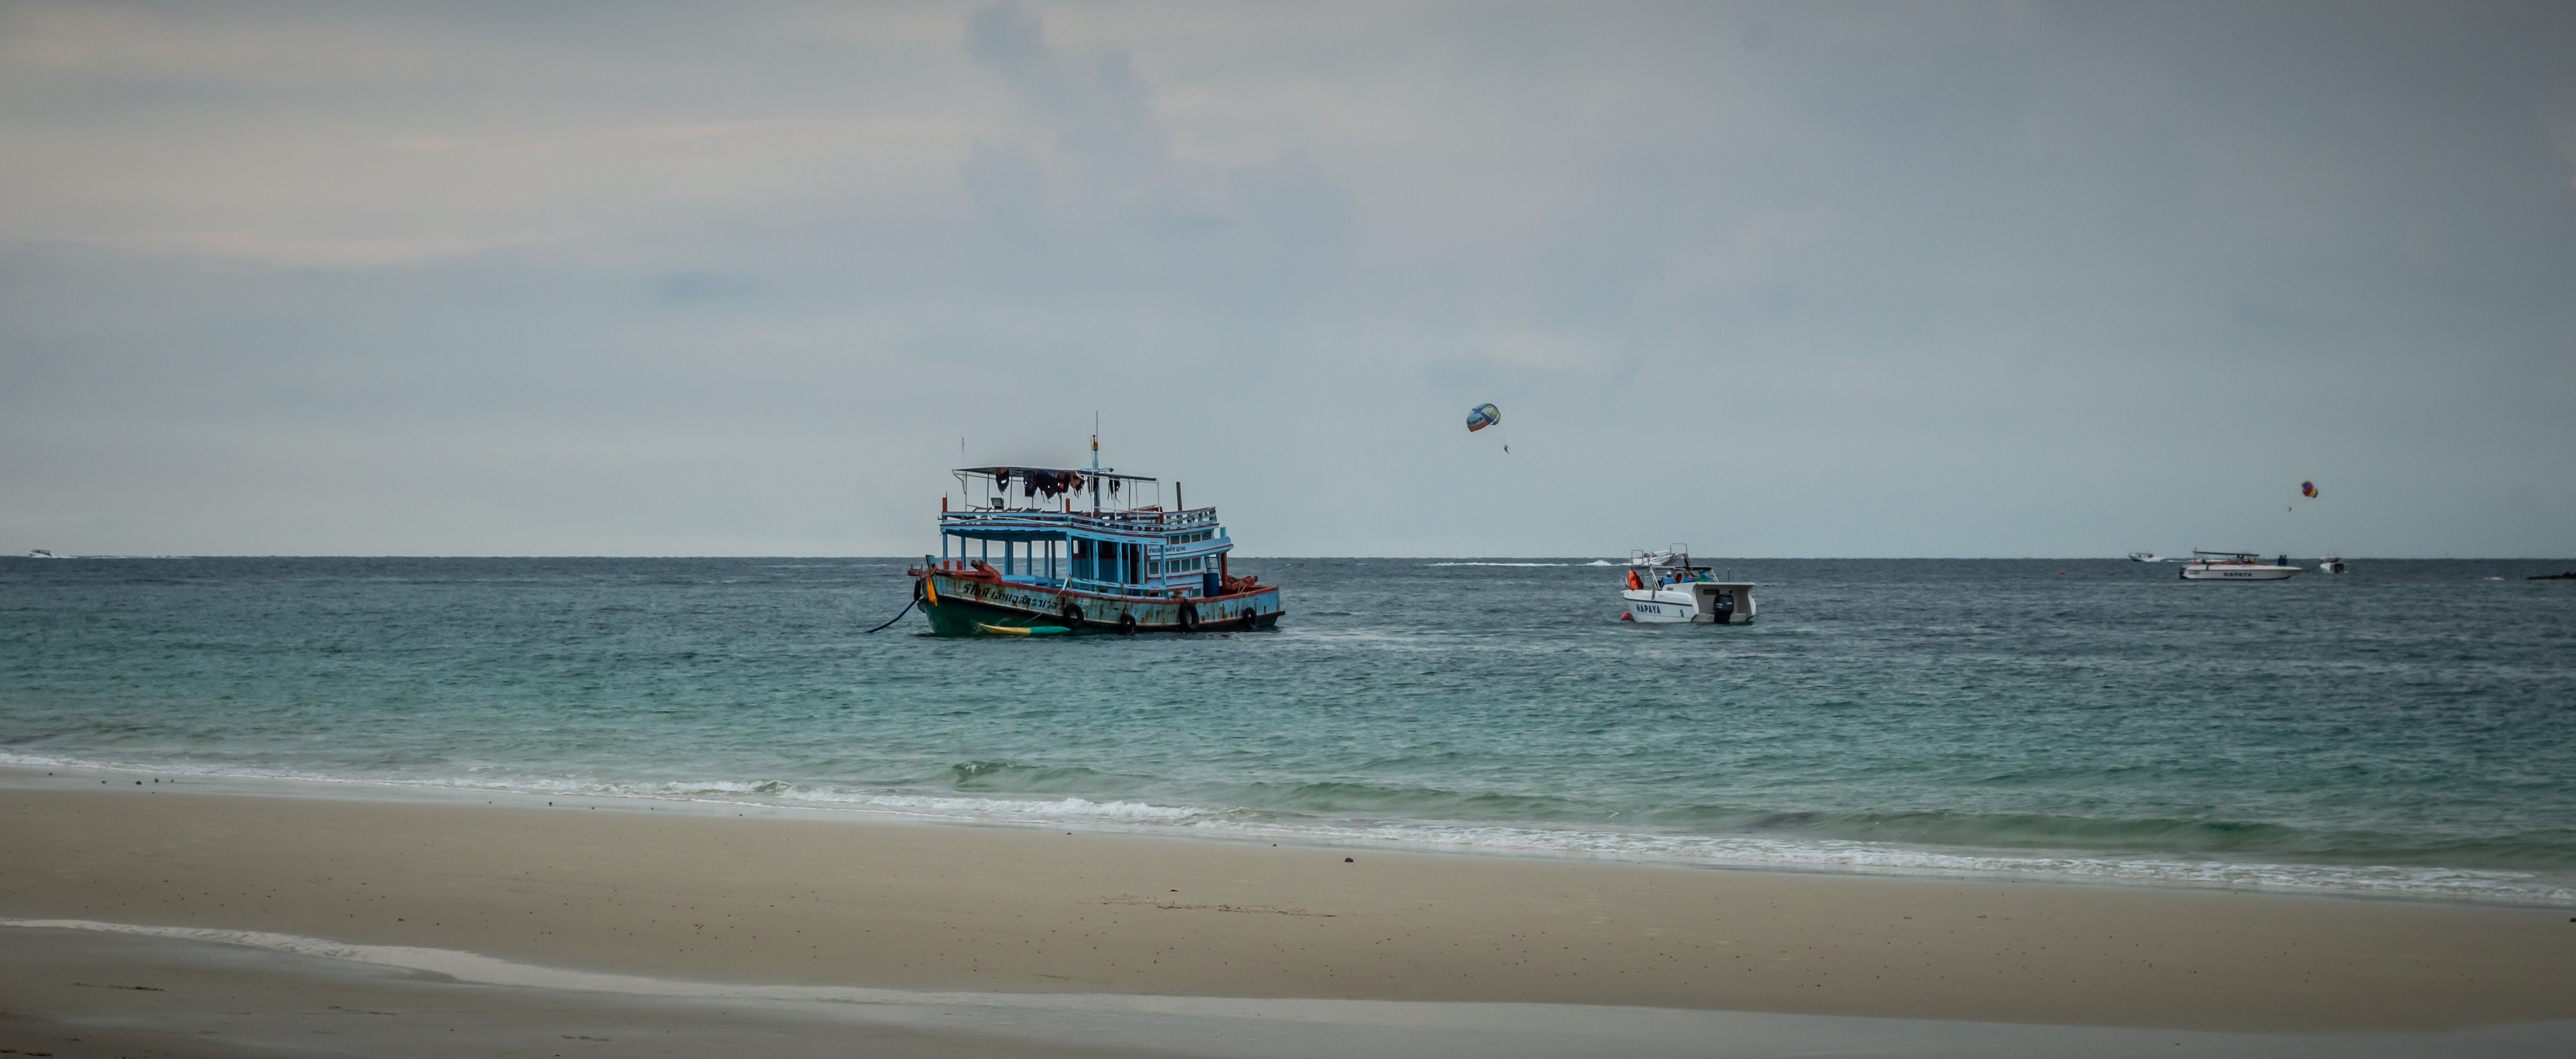
asia, background, beach, beautiful, blue, boat, boats, coast, december, fisherman, fishing, harbor, holiday, island, koh, landscape, nature, ocean, outdoor, pier, port, rayong, samed, samet, sand, sea, ship, sky, summer, thailand, transport, travel, tropical, vacation, water, water transportation, vehicle, horizon, waterway, watercraft, calm, fishing vessel, coastal and oceanic landforms, motor ship, tourism, channel, caribbean, wave